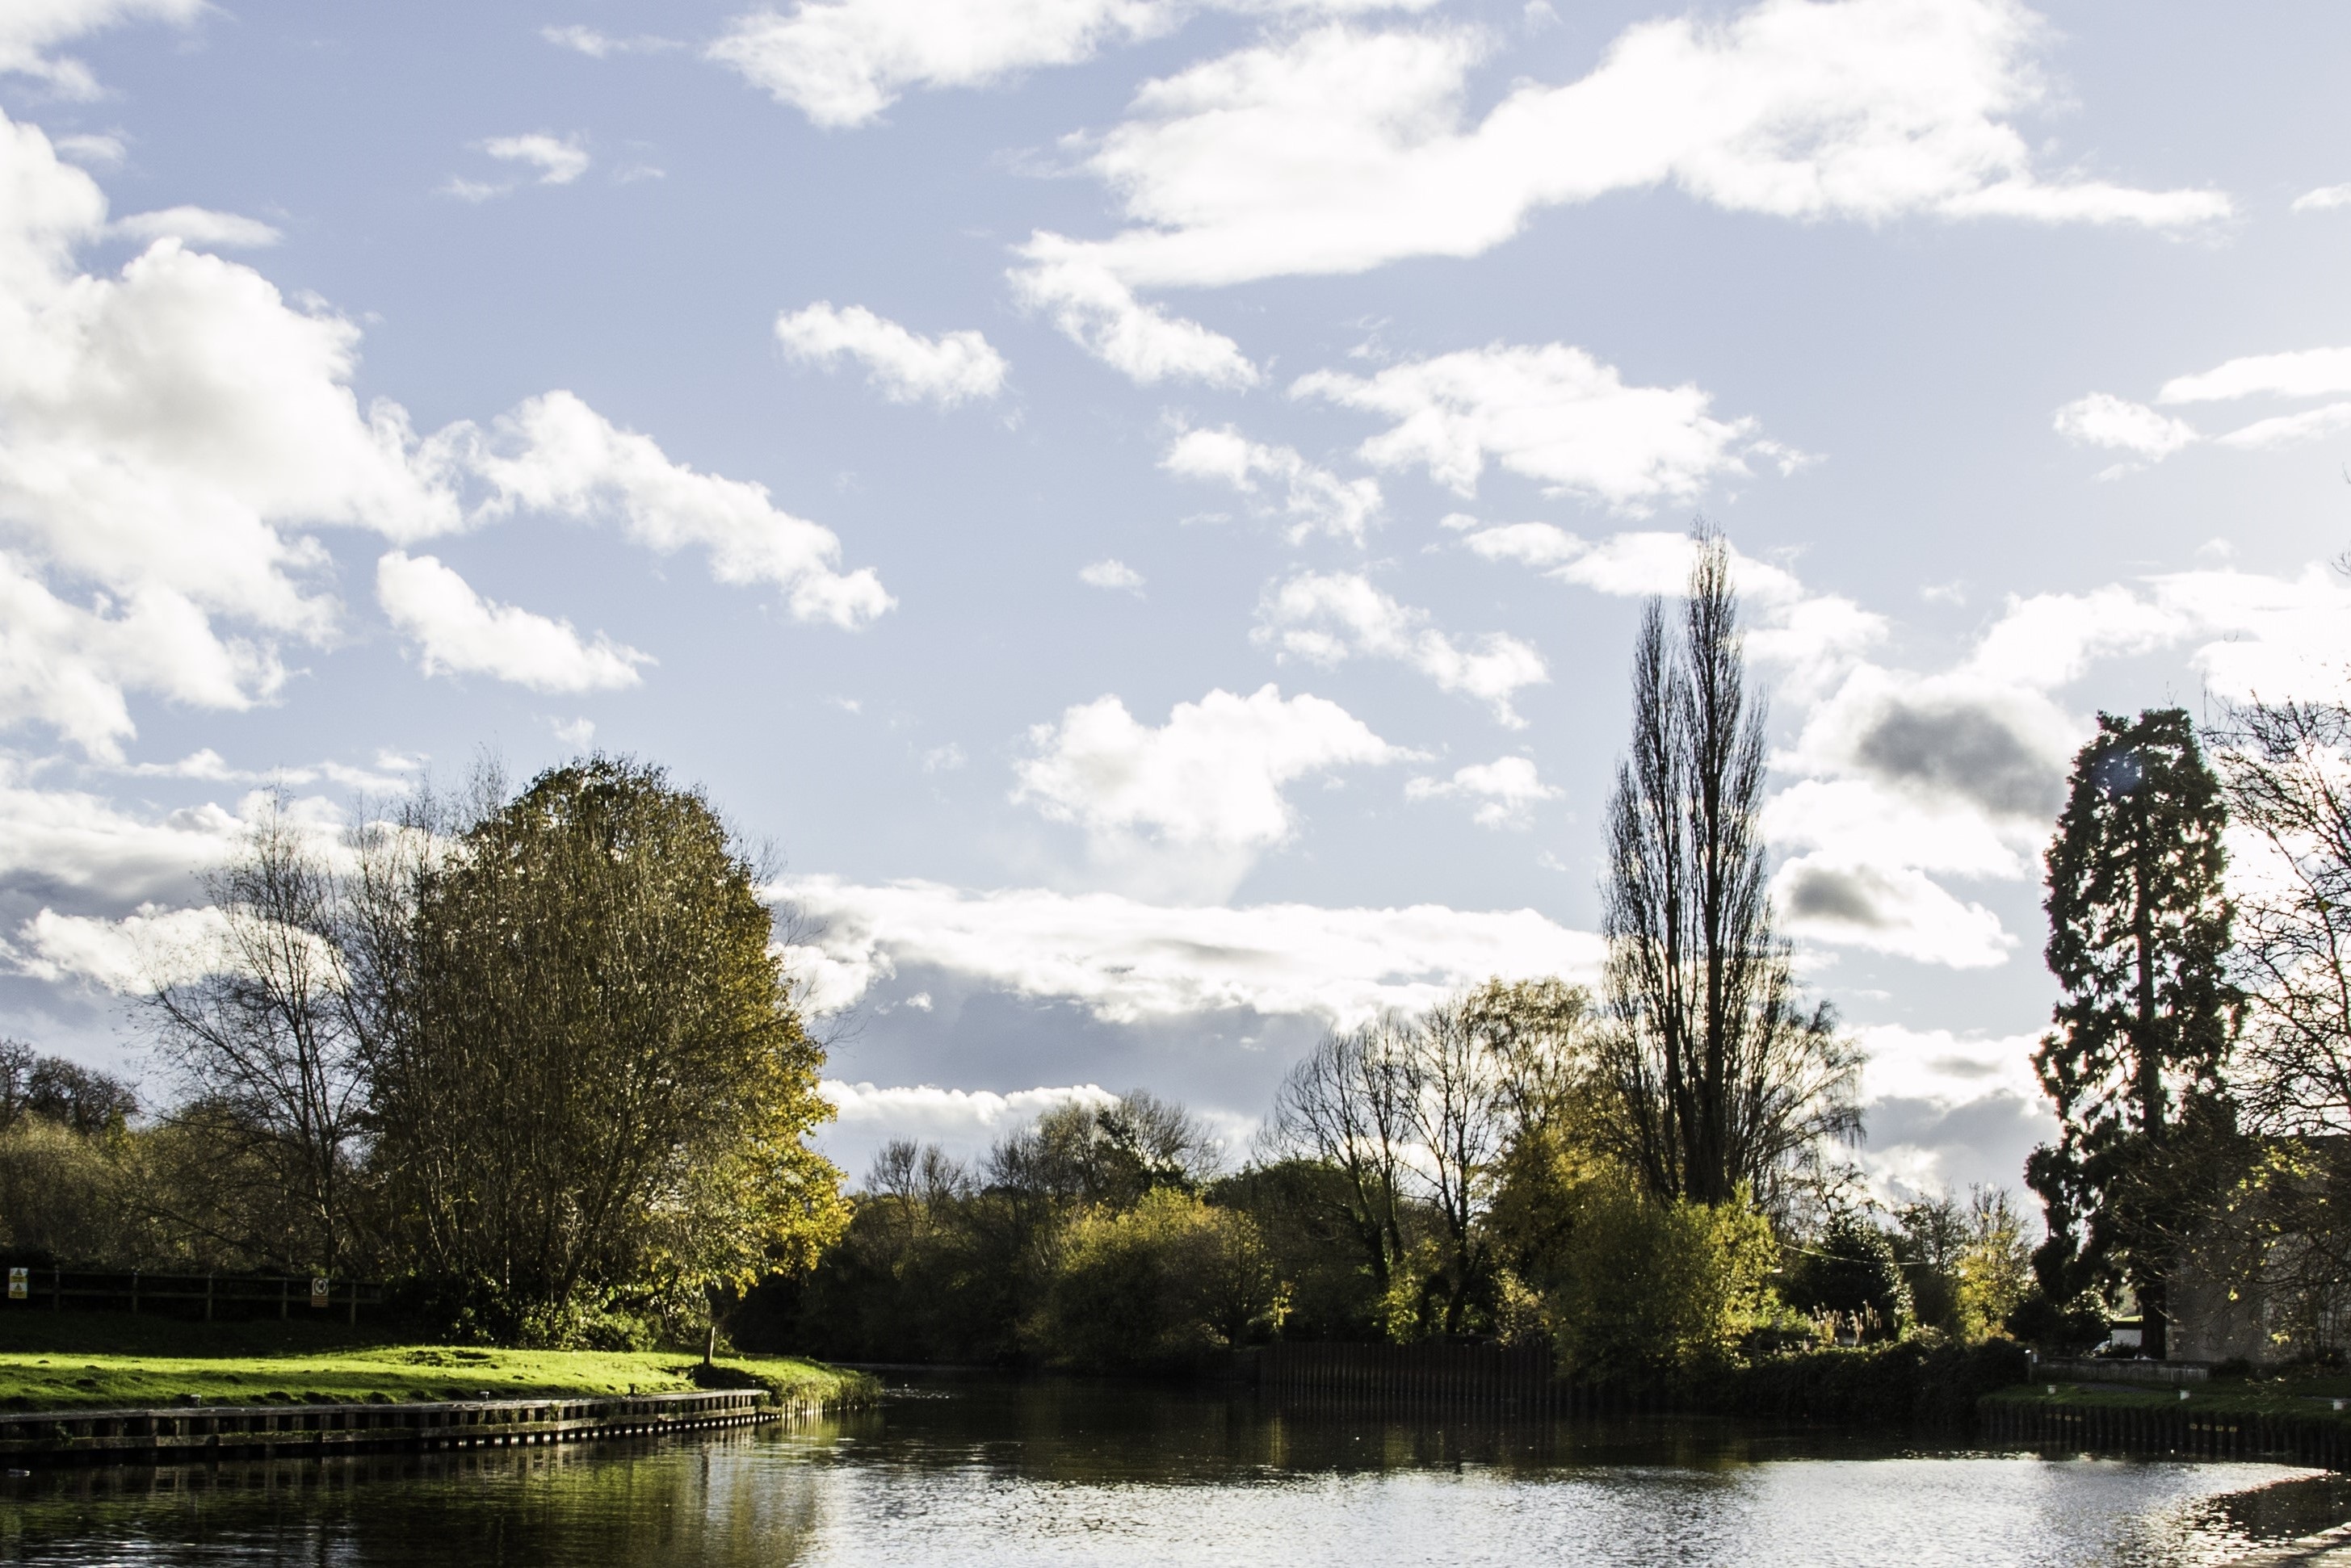
landscape, tree, water, nature, outdoor, sky, lake, river, pond, environment, reflection, natural, autumn, reservoir, season, waterway, scene, autumnal